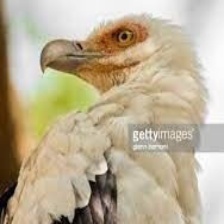
Species: PALM NUT VULTURE
Scientific name: GYPOHIERAX ANGOLENSIS
ImageNet parent category: vulture